Johann Augustus Eberhard

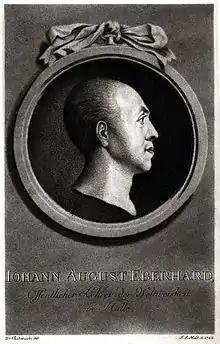
Johann Augustus Eberhard, by Johann Elias Haid

Johann Augustus Eberhard (August 31, 1739January 6, 1809) was a German theologian and "popular philosopher".